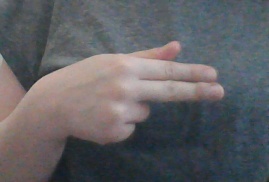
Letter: ghain